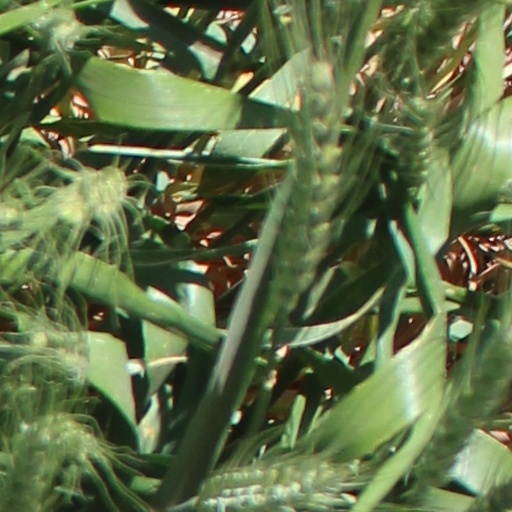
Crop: wheat